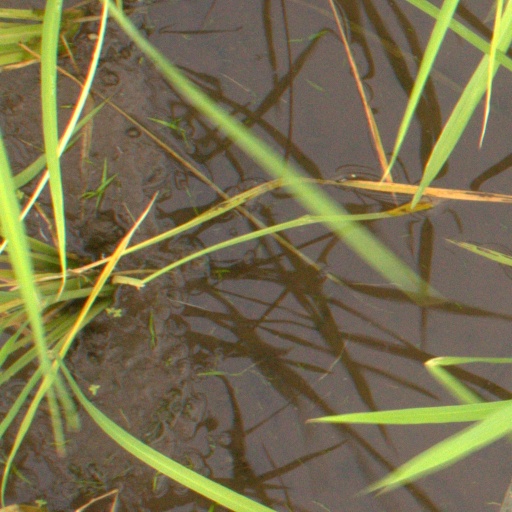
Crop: rice